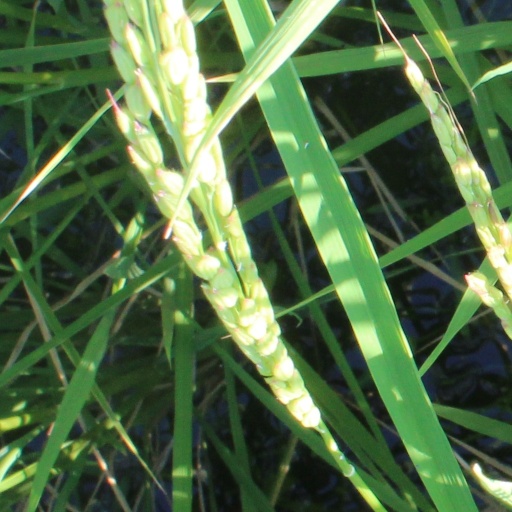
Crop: rice